103rd Anti-Tank Regiment, Royal Artillery

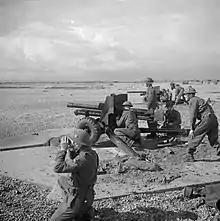
6-pounder A/T gun being fired on a practice range in the UK.

At the end of 1942 14th South Staffords was selected to be retrained in the anti-tank (A/T) role. It left 213Th Bde on 8 December and on 22 December 1942 it transferred to the Royal Artillery (RA) as 103rd Anti-Tank Regiment, Royal Artillery, comprising Regimental Headquarters (RHQ) and 189, 190 and 191 A/T Batteries. By this stage of the war the standard armament of an A/T unit was the 6-pounder gun, but the 17-pounder had just started to appear.